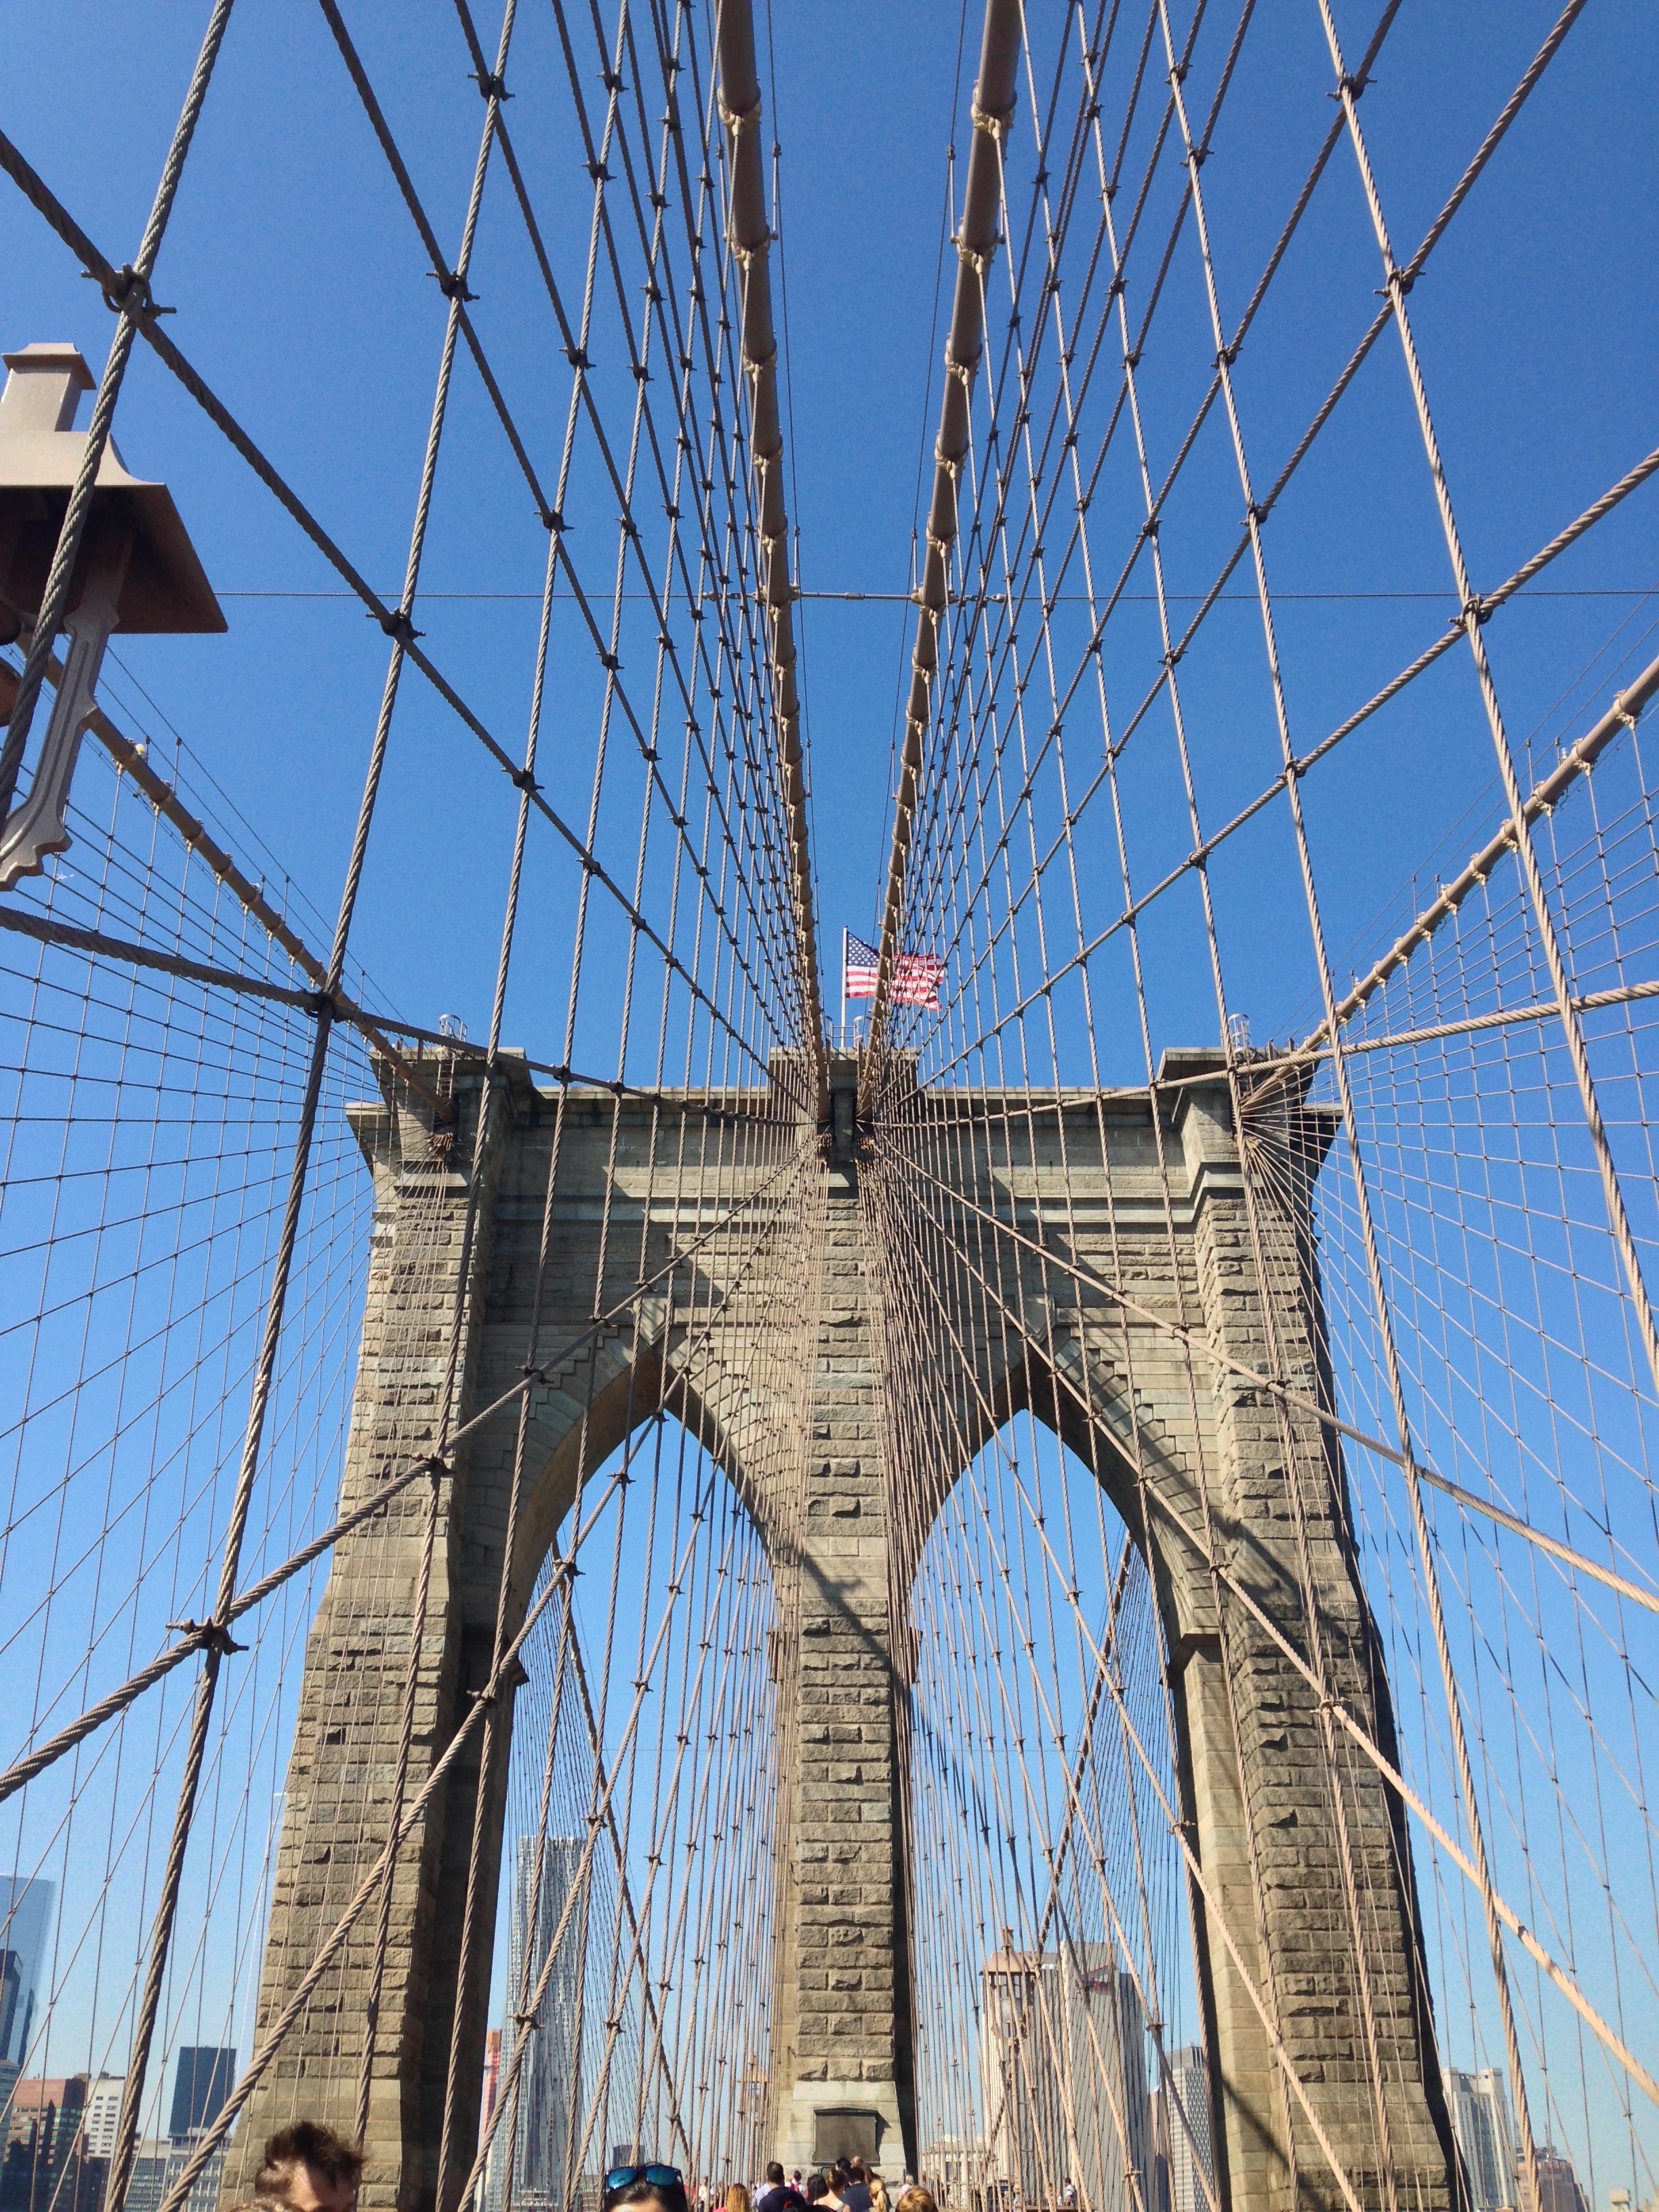
architecture, bridge, skyscraper, new york, manhattan, tower, brooklyn bridge, mast, america, landmark, facade, tourism, tourist attraction, cable stayed bridge